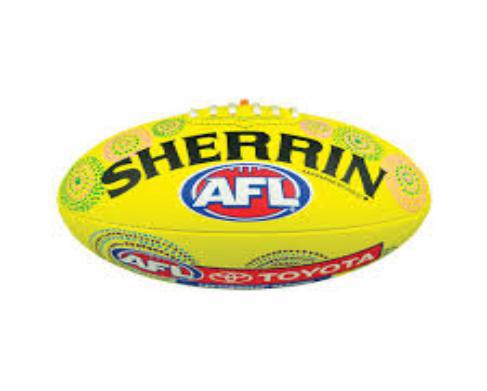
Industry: Sports